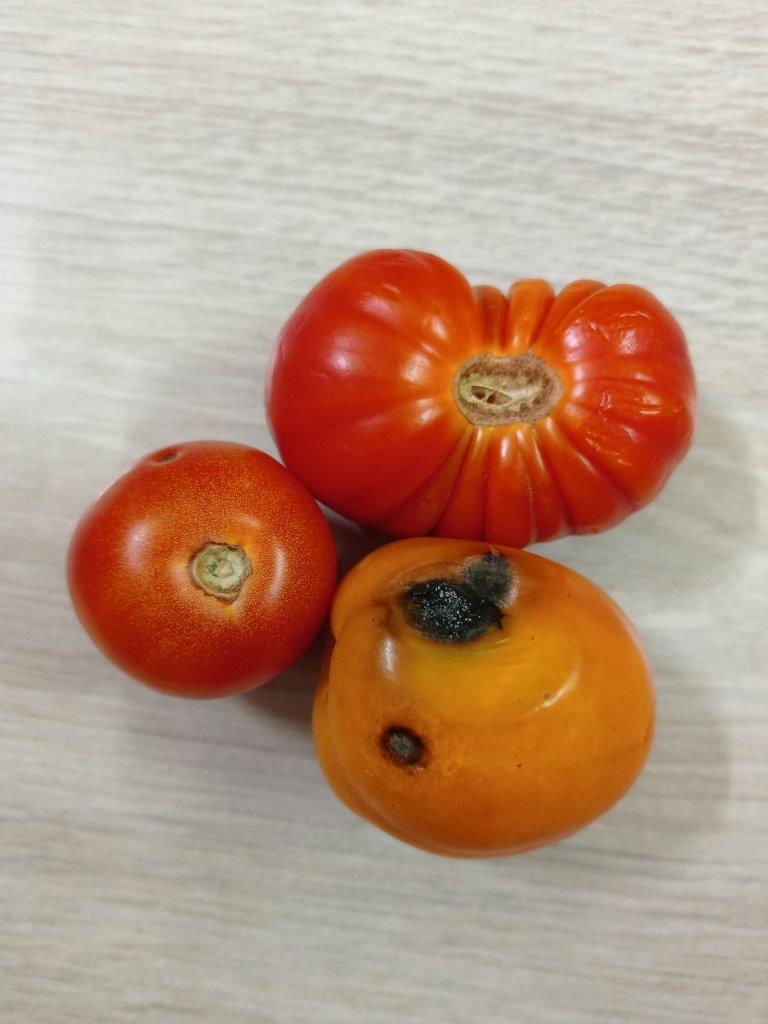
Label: Rotten